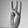
ASL letter: W